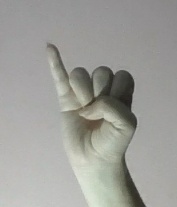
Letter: meem